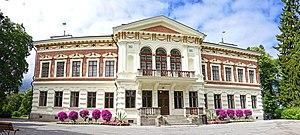
Le Manoir de Hatanpää est un bâtiment construit dans le quartier de Hatanpää à Tampere en Finlande.